The Pink Jungle

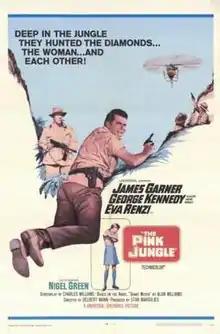

The Pink Jungle is a 1968 American adventure comedy film directed by Delbert Mann starring James Garner, Eva Renzi, George Kennedy and Nigel Green.